Kudumba Vishesham

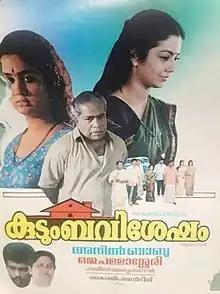
Poster

Kudumba Vishesham is a 1994 Indian Malayalam film, directed by P. Anil, Babu Narayanan, starring Thilakan and Kaviyoor Ponnamma in the lead roles. This movie is the remake of Tamil movie "Veedu Manaivi Makkal" (1988).